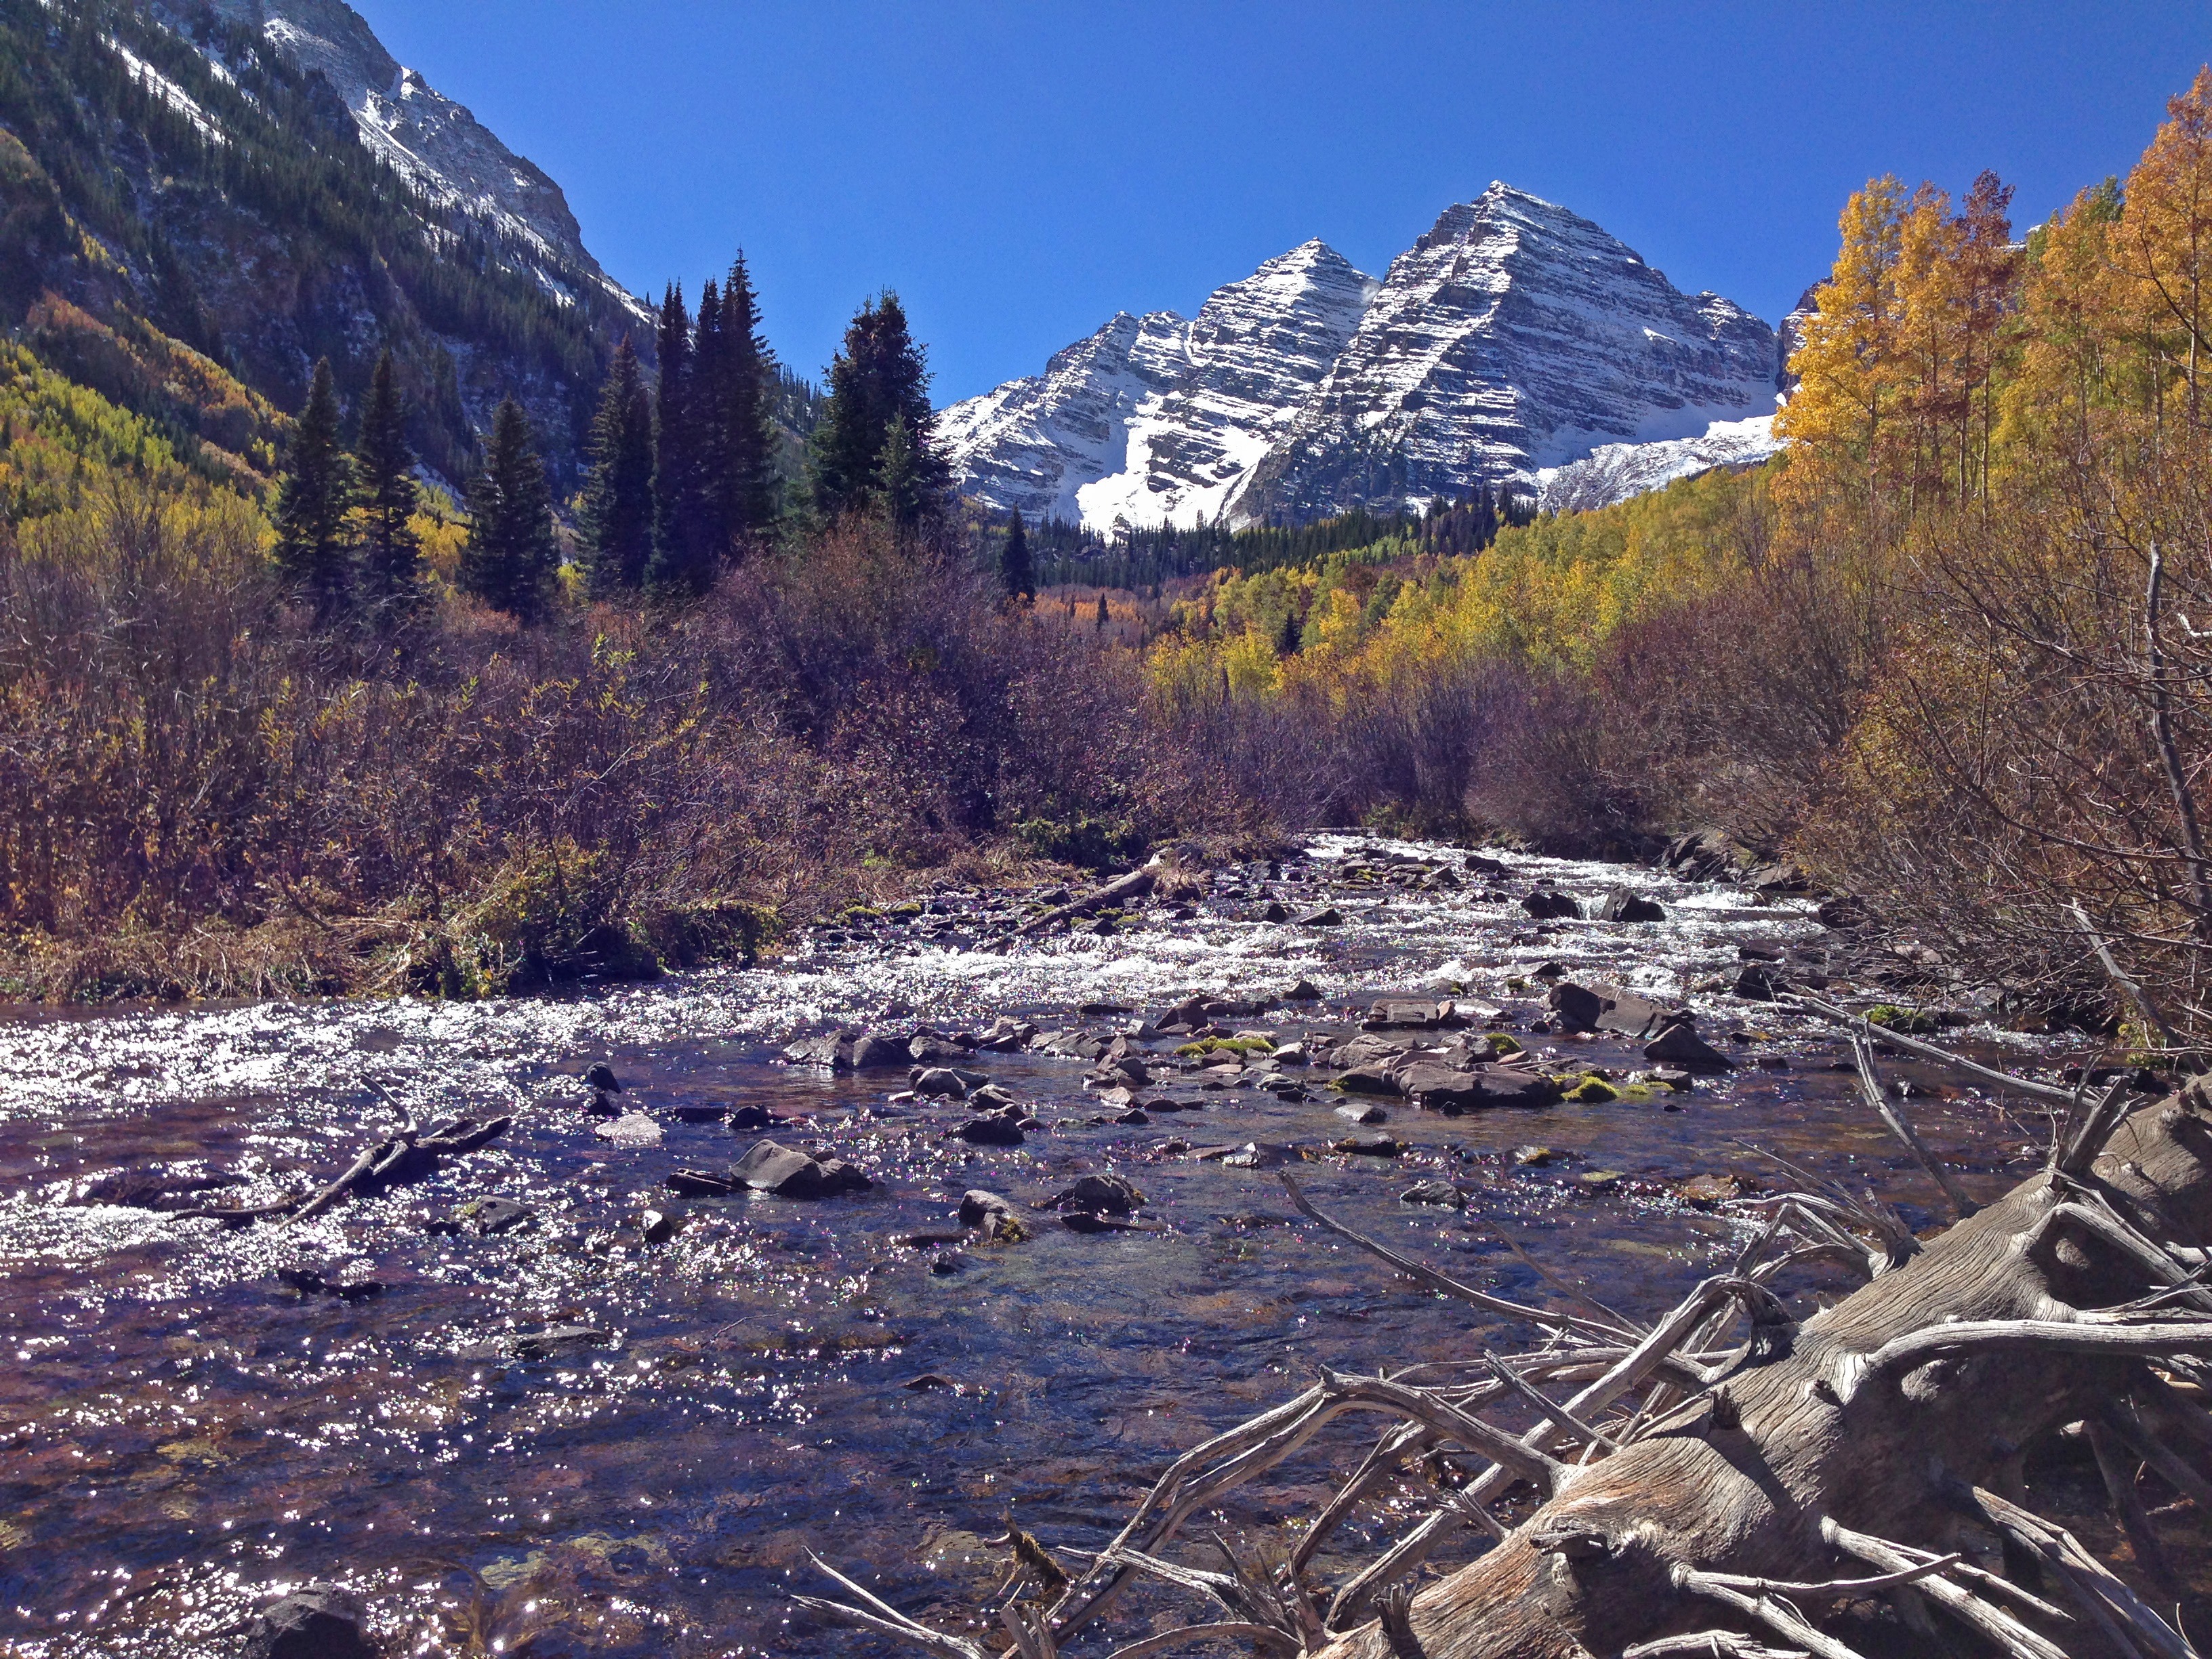
landscape, nature, forest, outdoor, rock, wilderness, mountain, snow, trail, lake, river, valley, land, mountain range, stone, wild, environment, stream, flowing, scenic, natural, autumn, scenery, season, ridge, geology, plateau, loch, landform, geographical feature, mountainous landforms